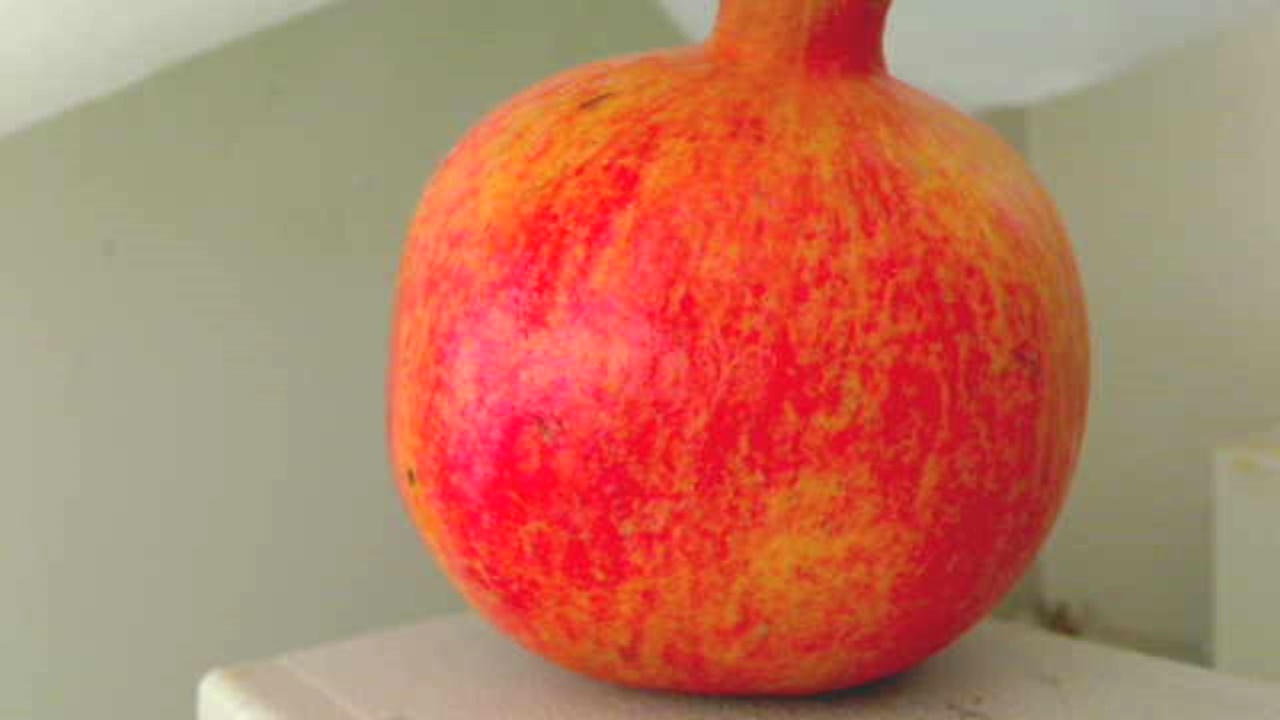
Grade: grade-1
Quality: quality-1